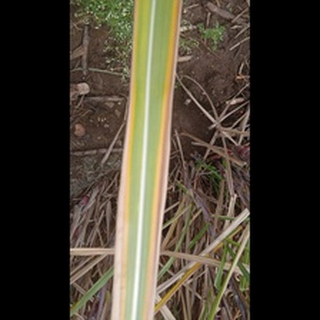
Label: sugarcane_yellow_leaf_disease